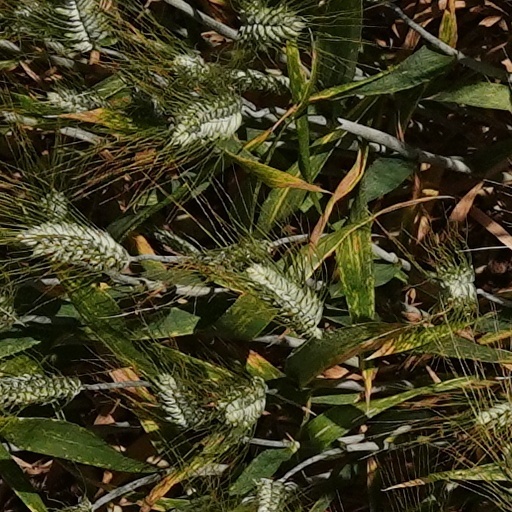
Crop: wheat